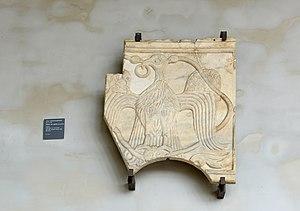
Pluteus Ca' d'Oro à Venise.